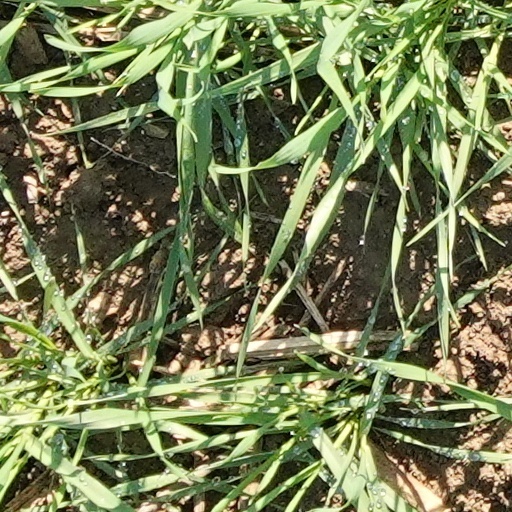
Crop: wheat